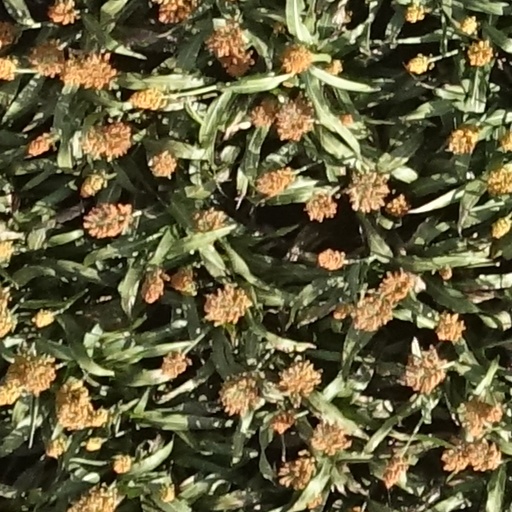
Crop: sorghum